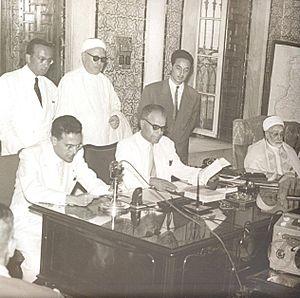
Jour de promulgation officielle du Code du Statut Personnel (CSP) tunisien. Ahmed Mestiri, ministre de la justice est assis à coté de Bourguiba. A droite de la photo est assis le cheikh Mohamed Tahar Ben Achour. En gris debout derrière Bourguiba, se dresse Abdallah Farhat. Dans cette réunion, la lecture du CSP fut donnée par cheikh Mohamed Tahar Ben Achour en présence aussi de quelques membres du gouvernement et aussi du cheikh Mohamed Abdelaziz Djaït (debout en jebba blanche).
Le Code du statut personnel ou CSP consiste en une série de lois progressistes tunisiennes, promulguées le 13 août 1956 par décret beylical puis entrées en vigueur le 1ᵉʳ janvier 1957, visant à l'instauration de l'égalité entre l'homme et la femme dans nombre de domaines. Le CSP est l'un des actes les plus connus du Premier ministre et futur président Habib Bourguiba près de cinq mois après l'indépendance de son pays.